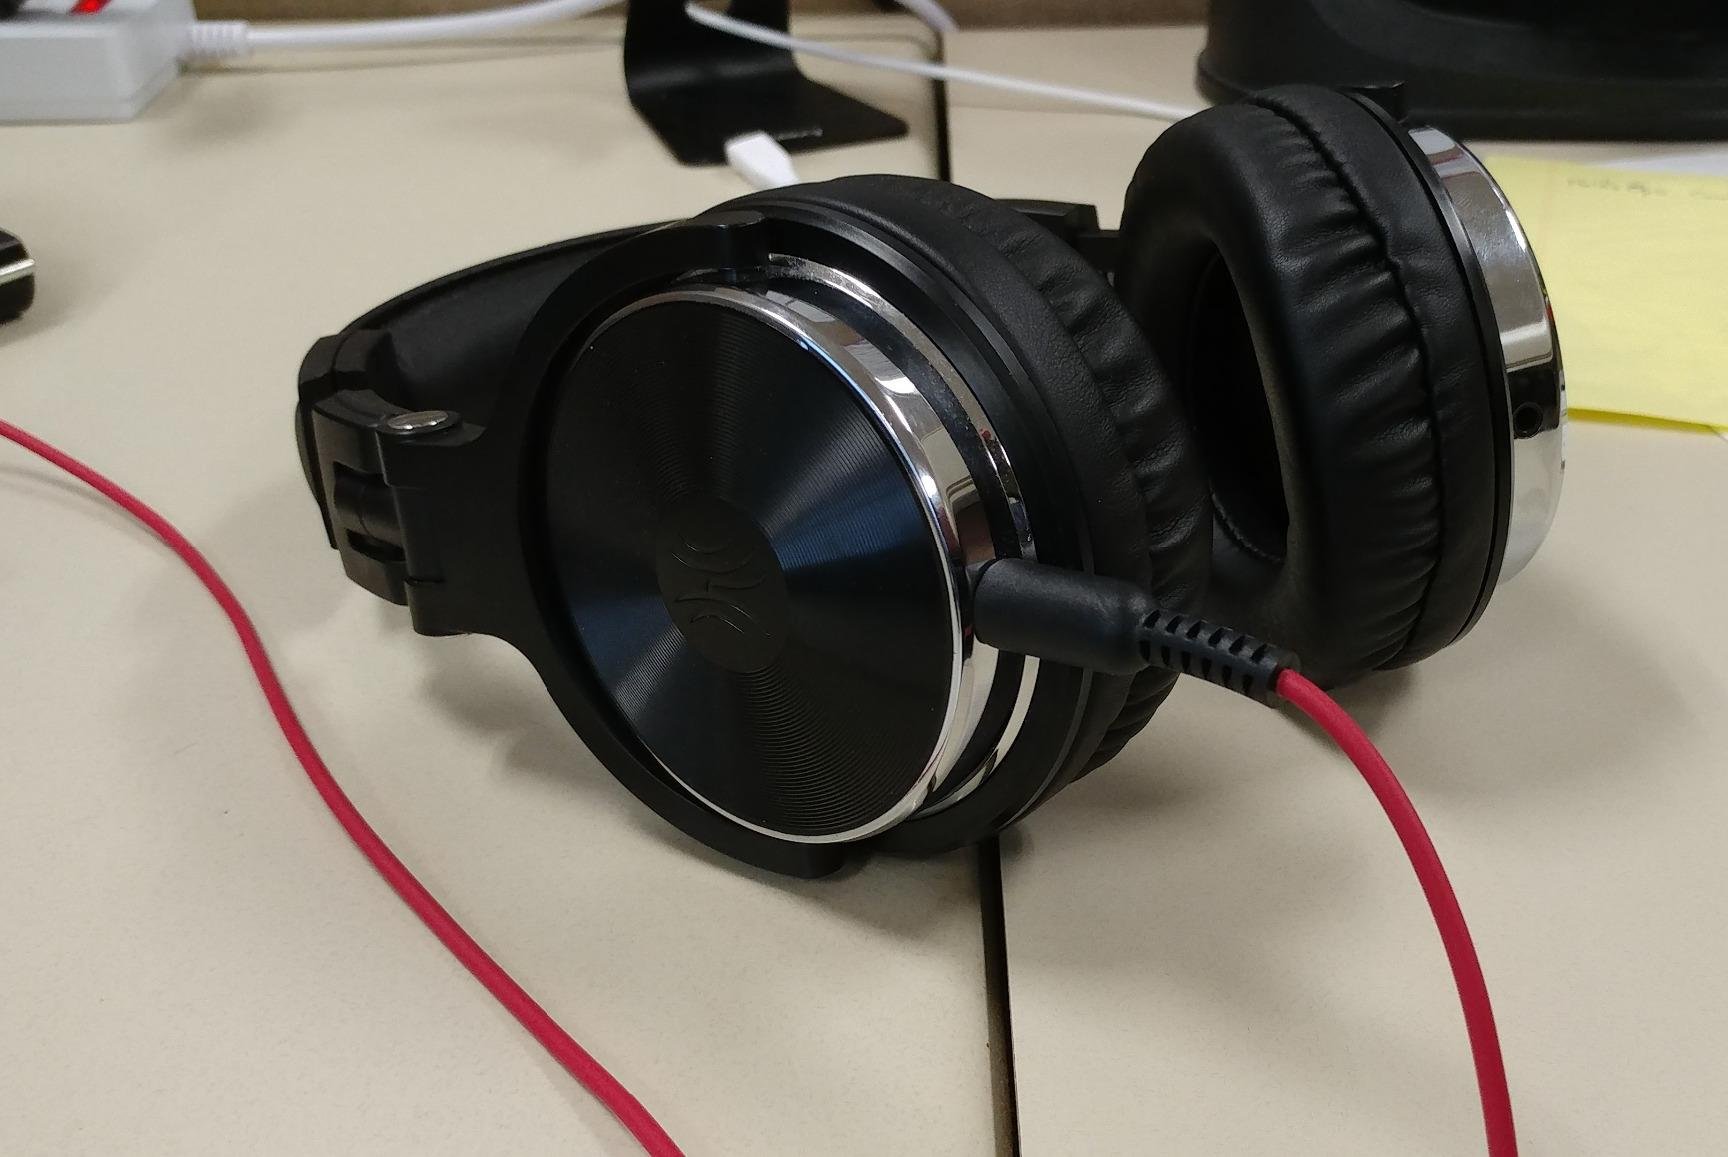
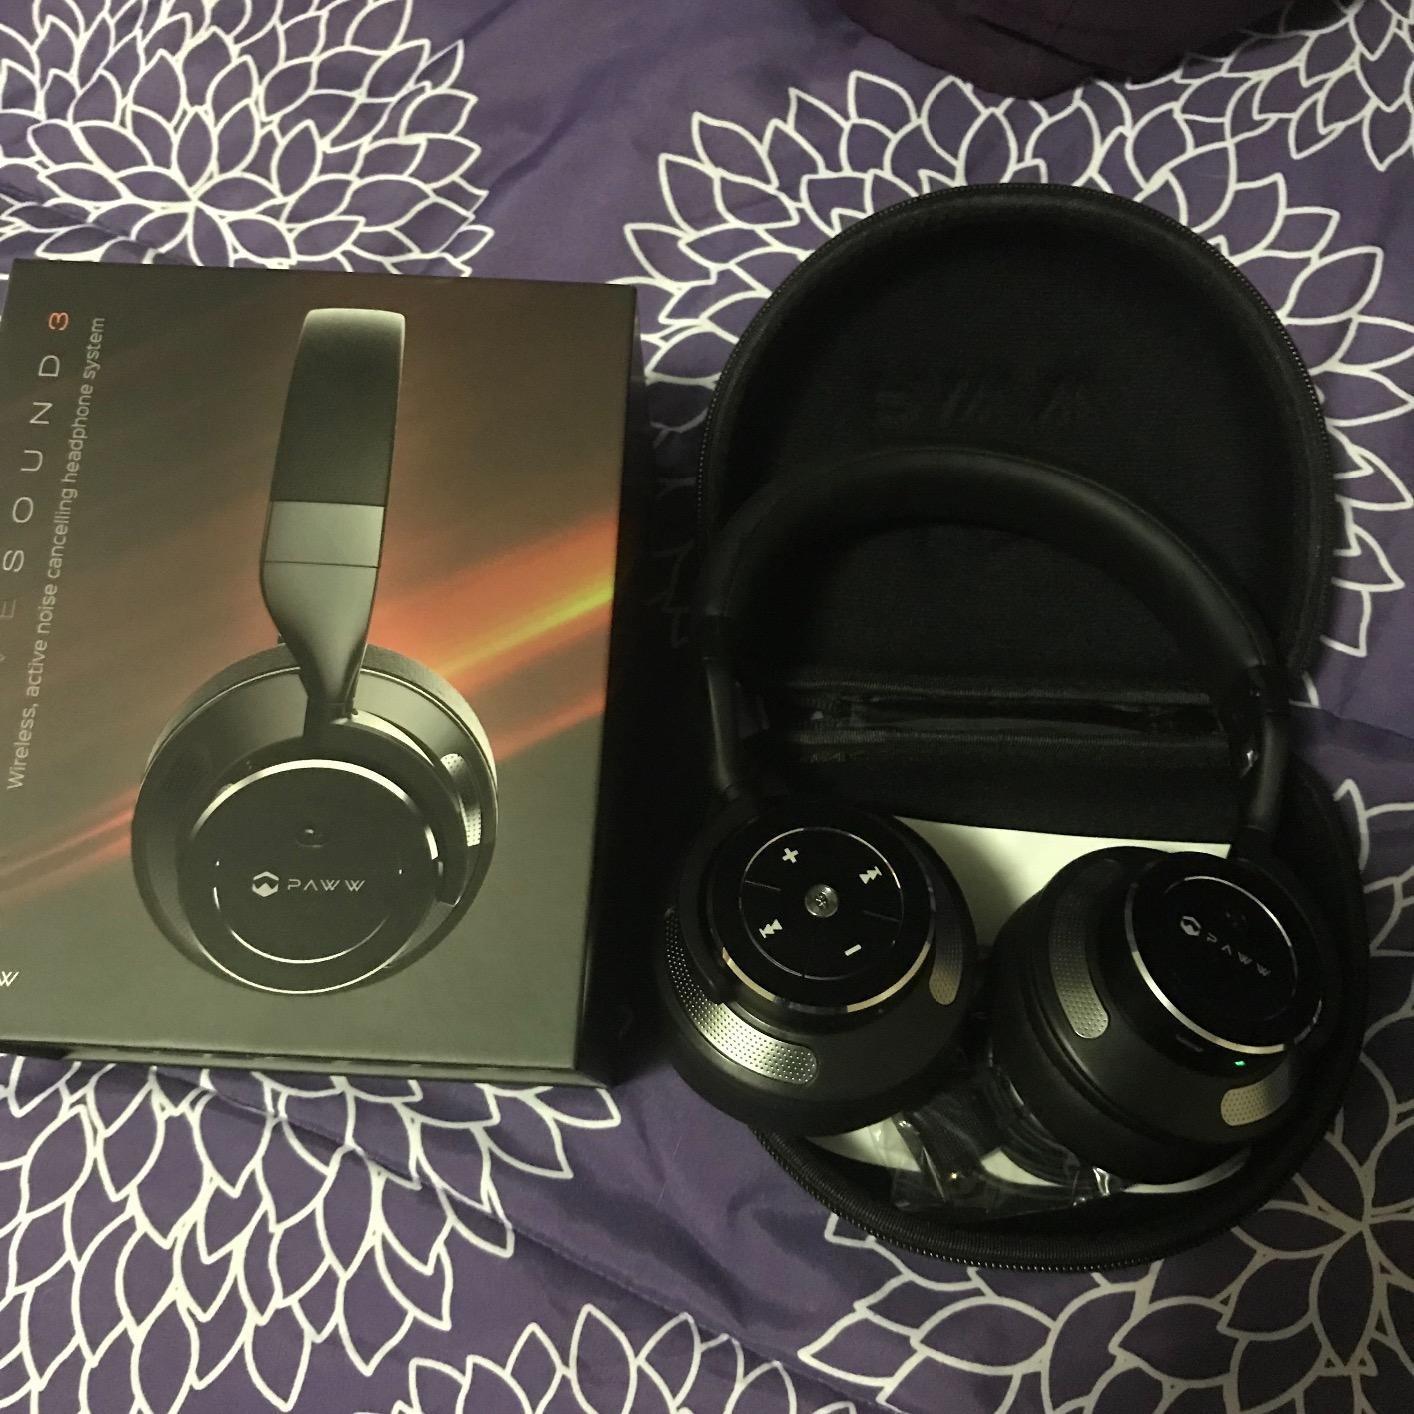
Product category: headphones
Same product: no